Clarence "Tiger" Davis

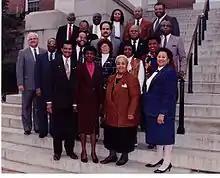
Davis (back row second from left) with the 1992 Legislative Black Caucus of Maryland

Davis first won election to the Maryland House of Delegates in 1982 and was sworn in the following January. He was assigned to the House Ways and Means committee where he served for 24 years.